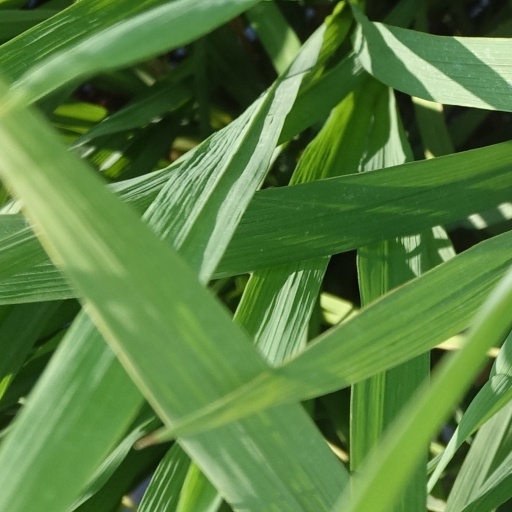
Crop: rice